Drapetomania

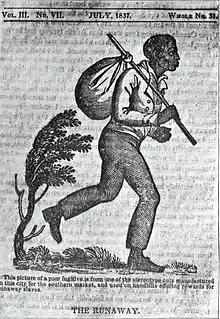
Engraving of an escaped slave, published in 1837

Cartwright described the disorder—which, he said, was "unknown to our medical authorities, although its diagnostic symptom, the absconding from service, is well known to our planters and overseers"—in a paper delivered before the Medical Association of Louisiana that was widely reprinted.